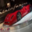
Label: automobile